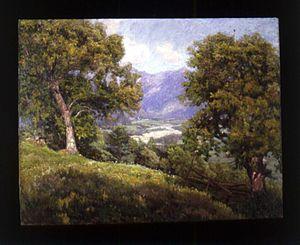
Emilio Sommariva est un photographe et peintre italien né en 1883 à Lodi et mort en 1956 à Milan.